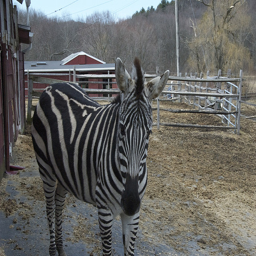
An adult zebra stands in wet, muddy dirt.
A zebra standing next to a barn in a farm.
an image of a zebra on a coral grazing in a barn
A zebra in front of a barn and pen.
A zebra that is standing in a pen.